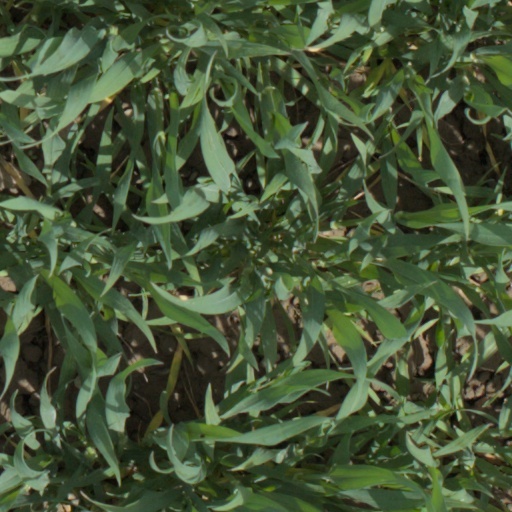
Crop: wheat